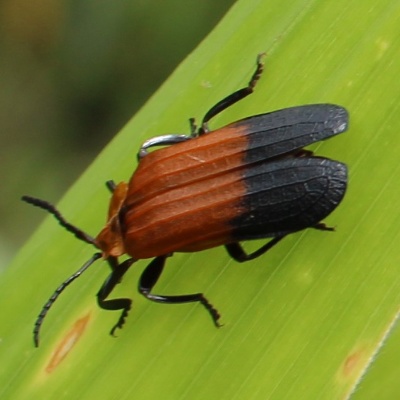
Crop: Maize
Condition: leaf beetle